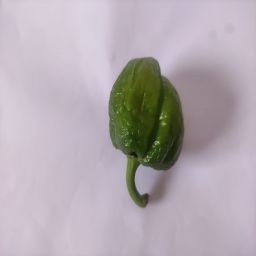
Crop: Bell Pepper
Quality: Ripe